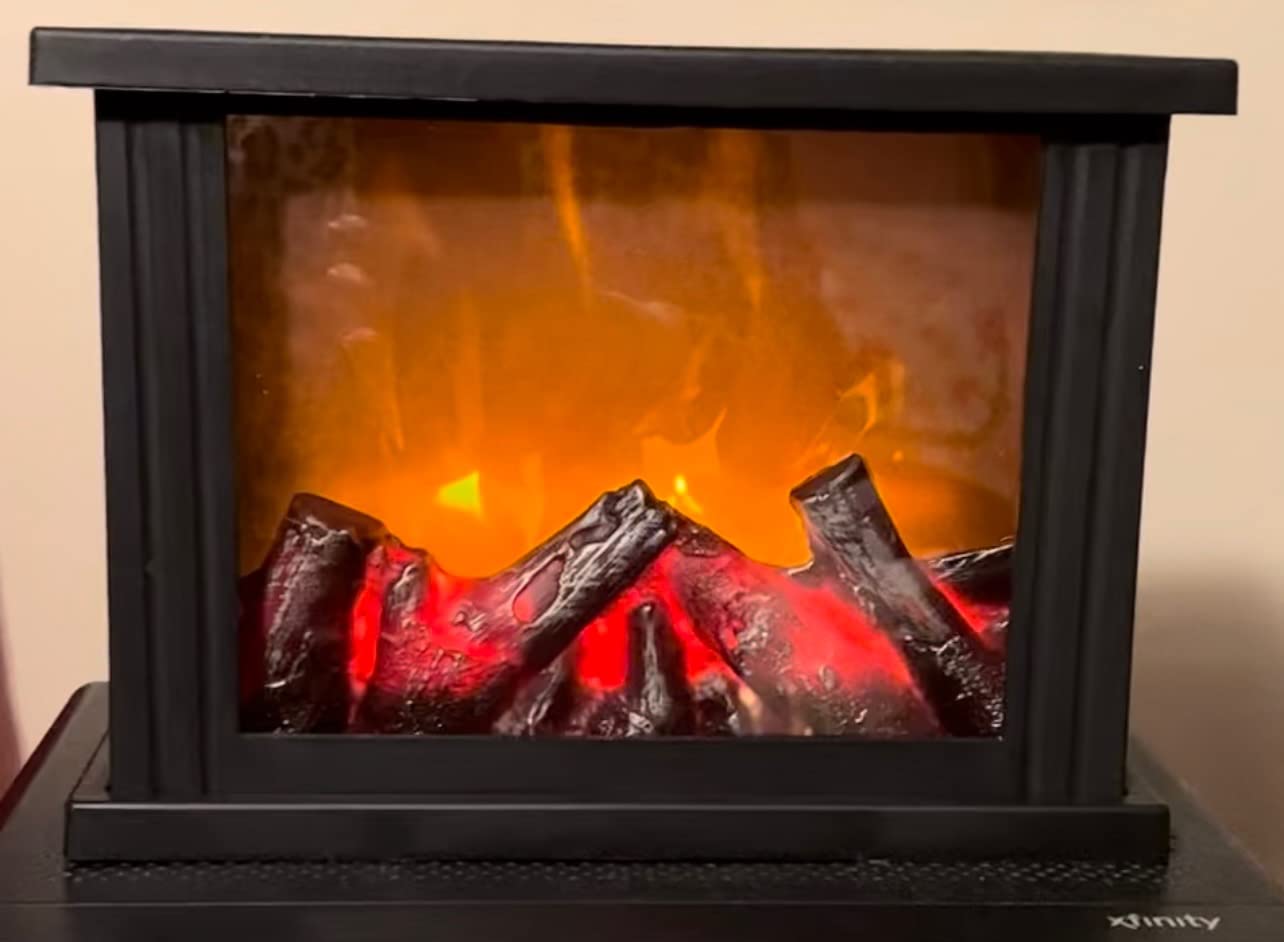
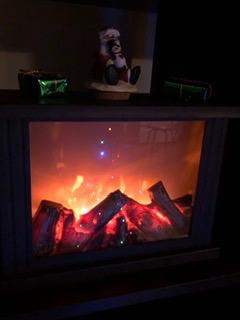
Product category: lantern
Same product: yes